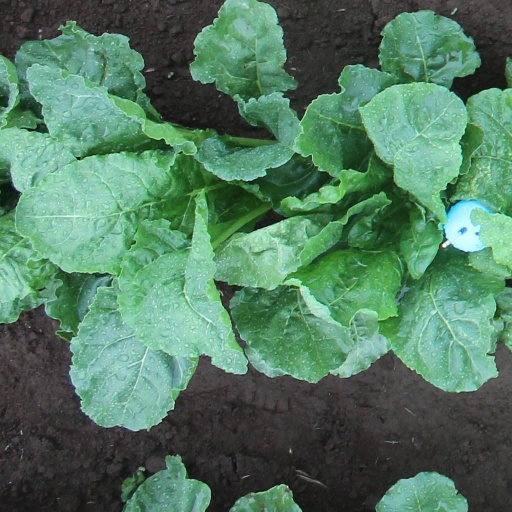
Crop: sugar beet